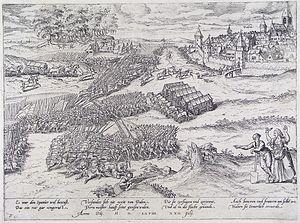
La bataille de Rheindalen ou bataille de Dalen fut livrée le 25 avril 1568 au début de la guerre de Quatre-Vingts Ans. Lors de cet affrontement militaire les forces rebelles hollandaises dirigées par Joost de Soete furent vaincues par les tercios espagnols alors sous le commandement de Sancho d'Avila et de Sancho de Londoño.
1568 est une année bissextile commençant un jeudi.